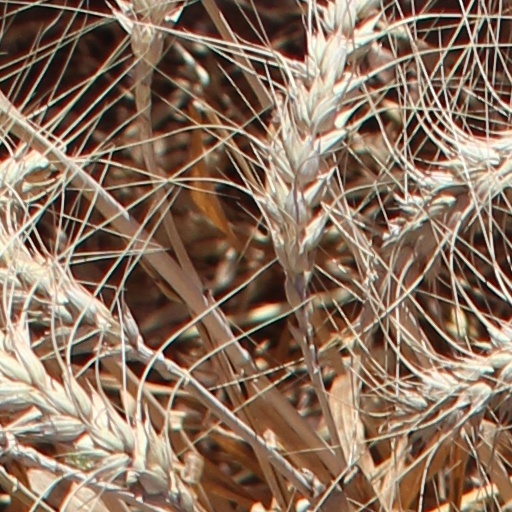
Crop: wheat